STS-88

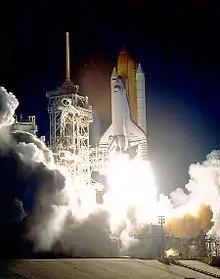
STS-88 launches from Kennedy Space Center, 4 December 1998.

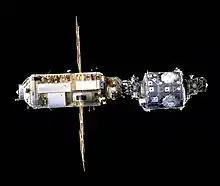
The ISS after STS-88 construction.

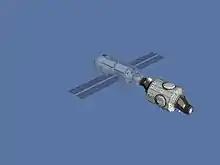
Illustration of the International Space Station after STS-88.

Node 1, named "Unity", was the first space station hardware delivered by the Space Shuttle. It has two Pressurized Mating Adapters (PMA), one attached to either end. One PMA (PMA-1) is permanently mated to "Zarya", and the other (PMA-2) is used for orbiter dockings and crew access to the station. "Unity" also contains an International Standard Payload Rack used to support on-orbit activities, which was activated after the fifth Shuttle/Station assembly flight.